Cemetery Dance (novel)

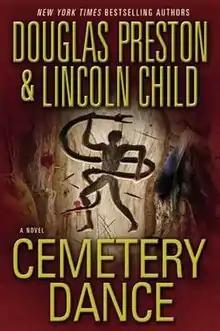
Hardcover edition

Cemetery Dance is a thriller novel by Douglas Preston and Lincoln Child released on May 12, 2009 by Grand Central Publishing. This is the ninth installment in the Special Agent Pendergast series. During production, it was known by the pre-release title "Revenant". The preceding novel is "The Wheel of Darkness".